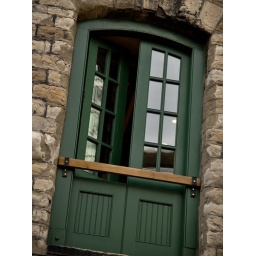
Distillery door in green